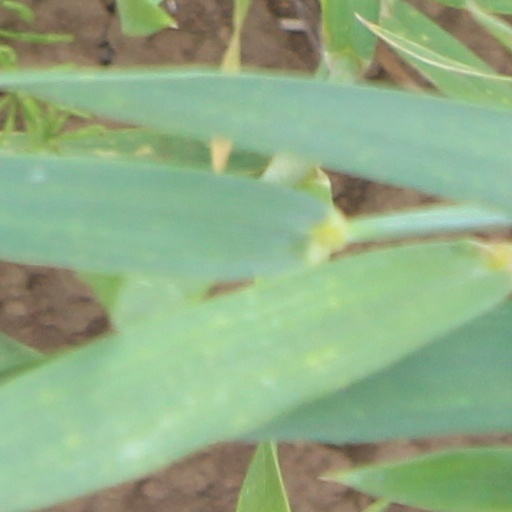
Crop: wheat